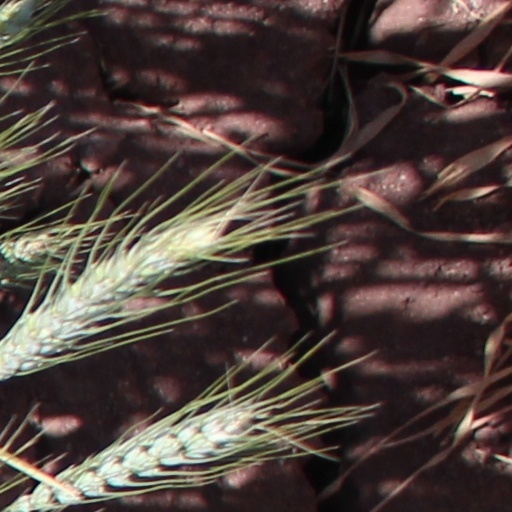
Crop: wheat